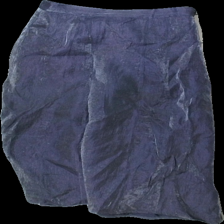
View: back
Type: Skirt
Category: Ladies
Brand: Brandtex
Colors: Purple
Material: 77% viscose, 23% polyester
Cut: Regular
Size: 38
Season: All
Stains: Major
Damage: stained
Damage location: middle center
Damage 2: stained
Damage 2 location: middle center
Price range: <50
Recommended usage: Export